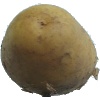
Label: Potato White 1